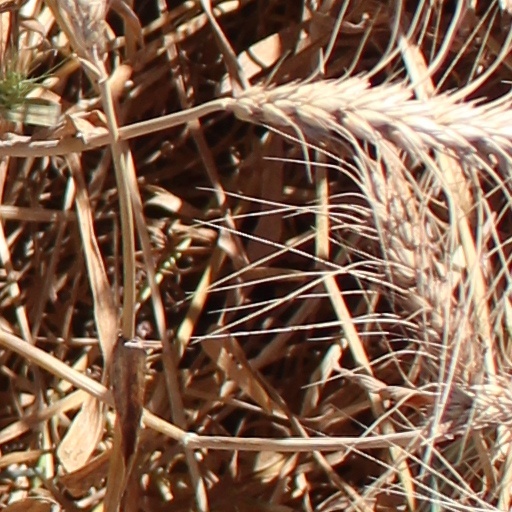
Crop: wheat